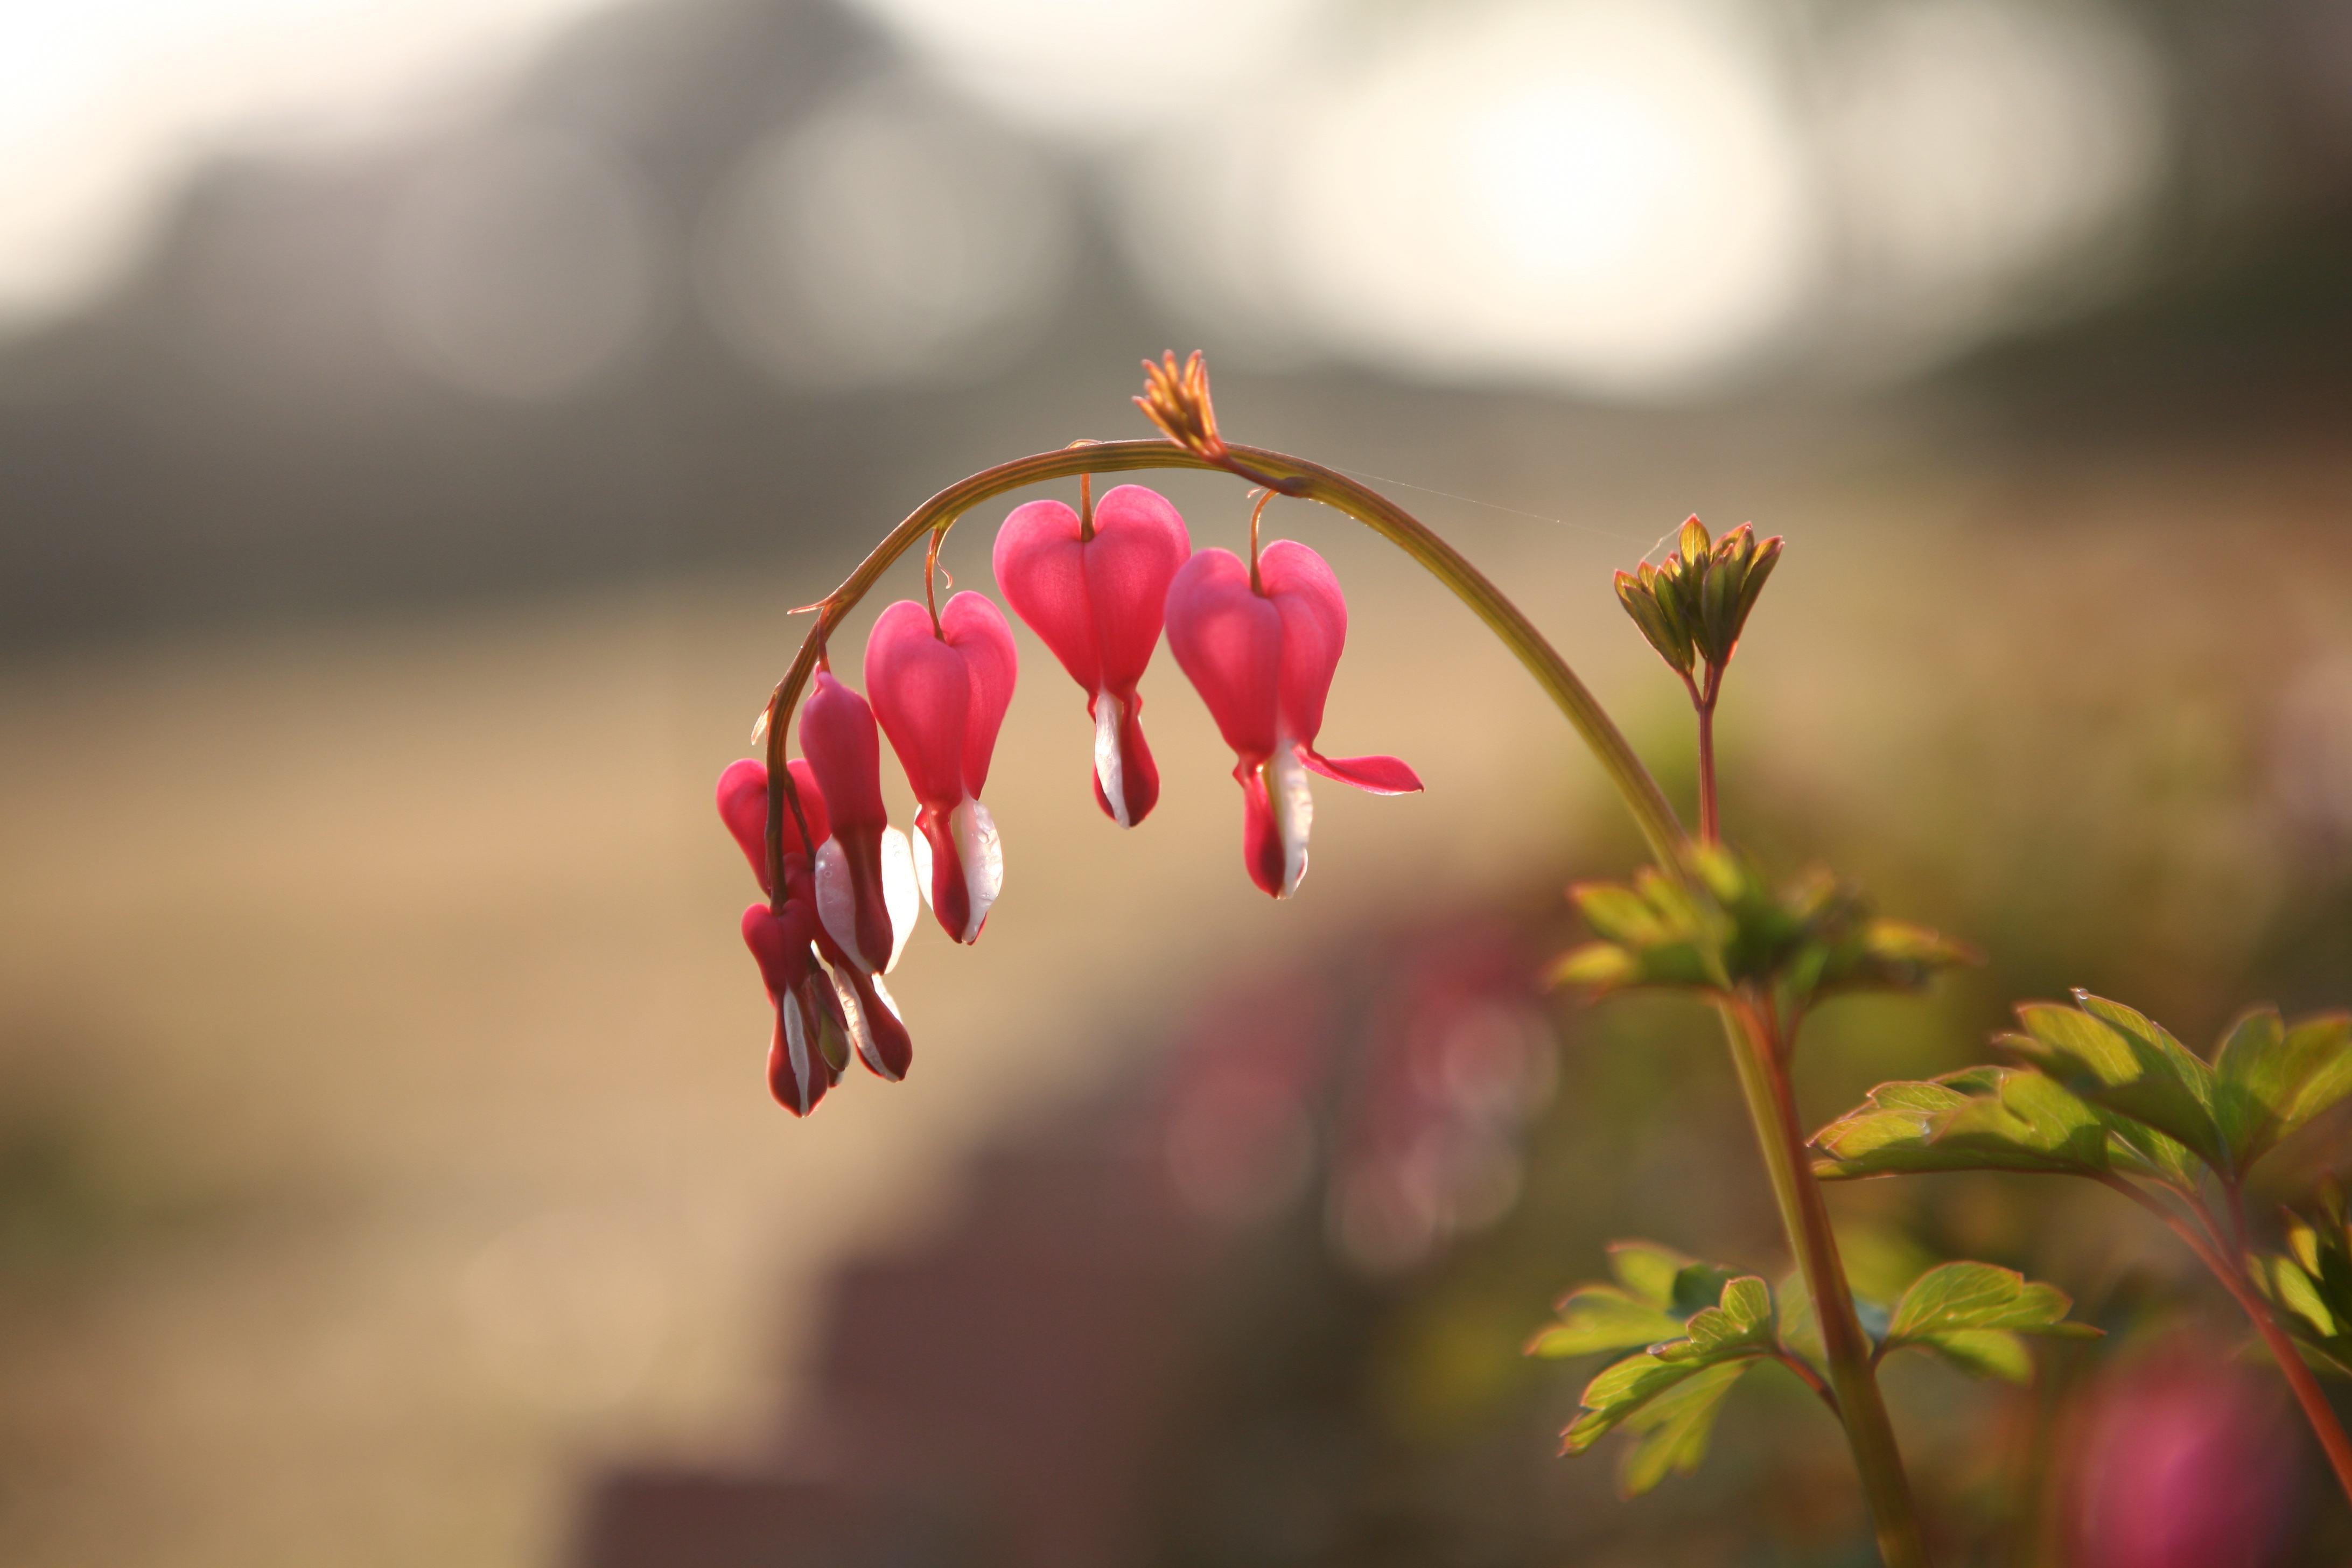
landscape, nature, branch, blossom, plant, photography, sunlight, morning, leaf, flower, petal, spring, red, color, autumn, botany, pink, flora, season, wildflower, flowers, close up, bud, macro photography, flowering plant, bleeding heart, land plant